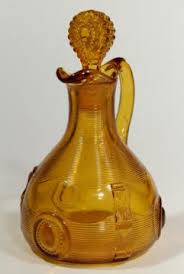
Label: glass